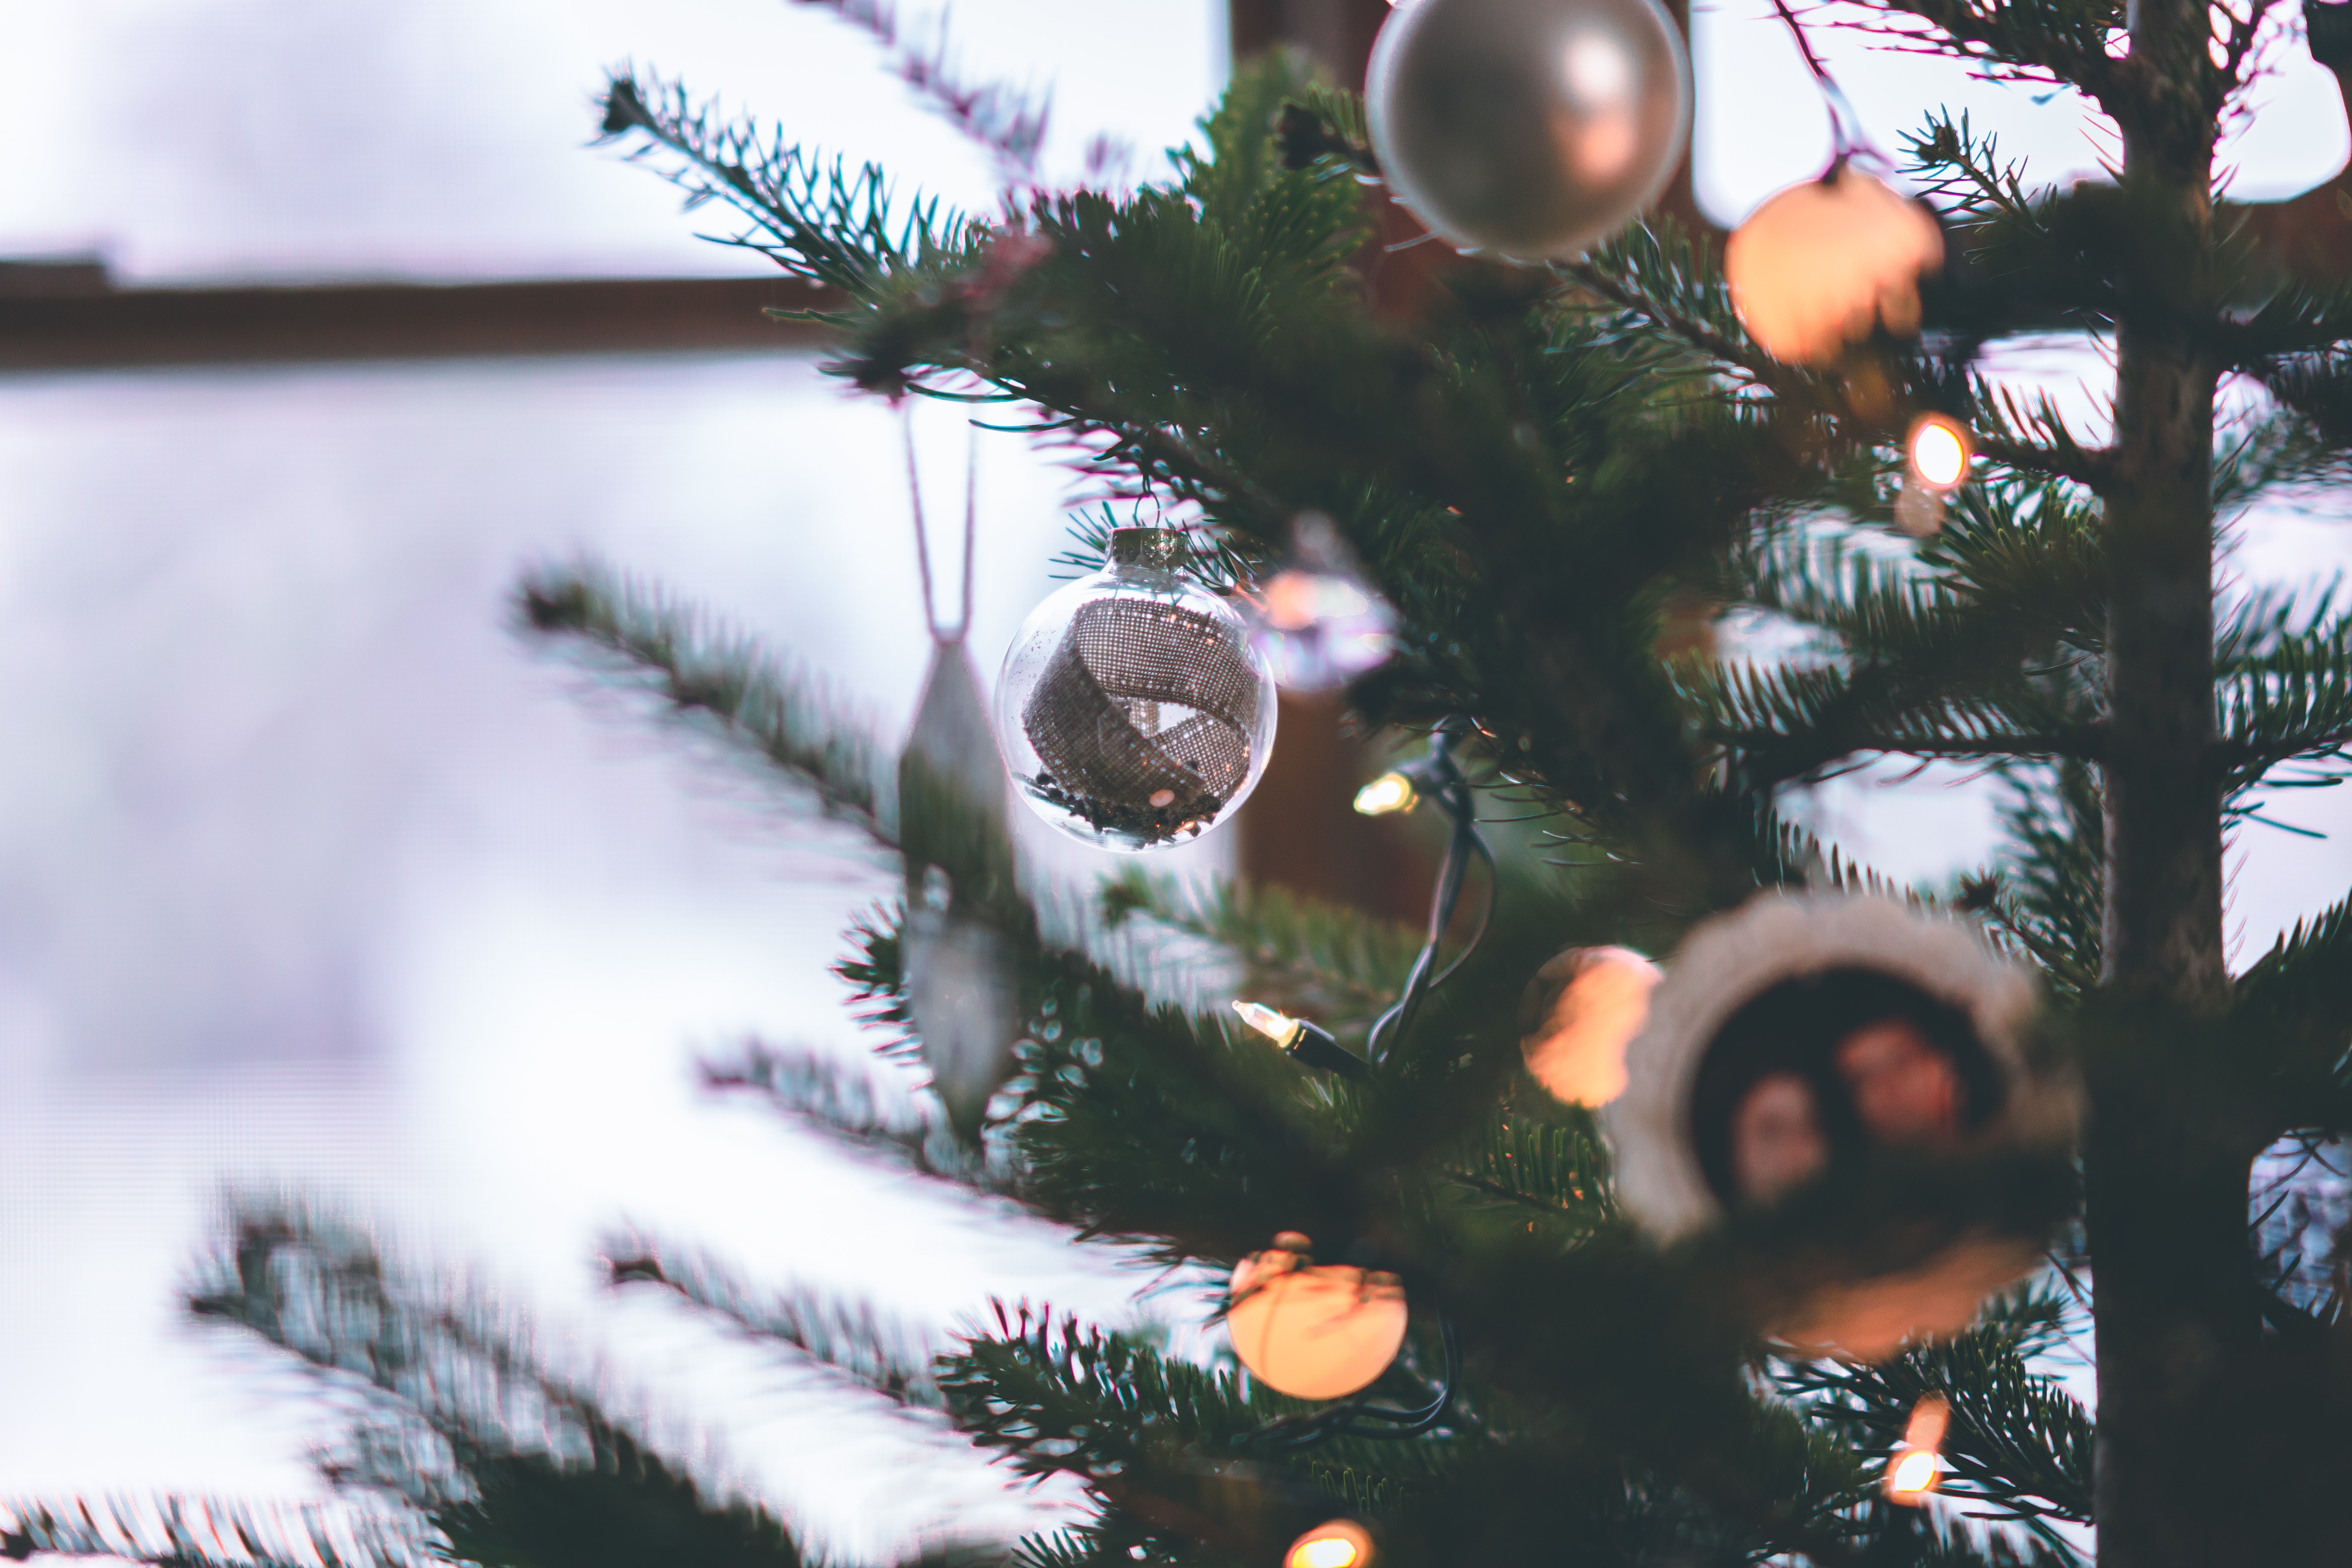
christmas tree, tree, christmas ornament, christmas, Colorado spruce, branch, spruce, christmas decoration, fir, conifer, woody plant, plant, evergreen, pine family, ornament, oregon pine, cypress family, pine, juniper, interior design, holiday, Holiday ornament